A Perfect 36

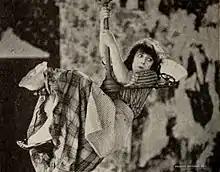
Film still with Mabel Normand

A Perfect 36 is a 1918 American silent comedy film directed by Charles Giblyn, written by Tex Charwate, and starring Mabel Normand and Rod La Rocque. The plot involves Normand's clothes being stolen in a mixup while she was swimming, necessitating her spending most of the film running around naked trying to straighten everything out.